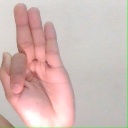
अक्षर: फ